Out of the Depths (1945 film)

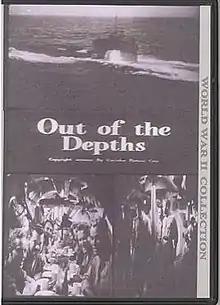
Film poster

Out of the Depths is a 1945 American war drama film directed by D. Ross Lederman.